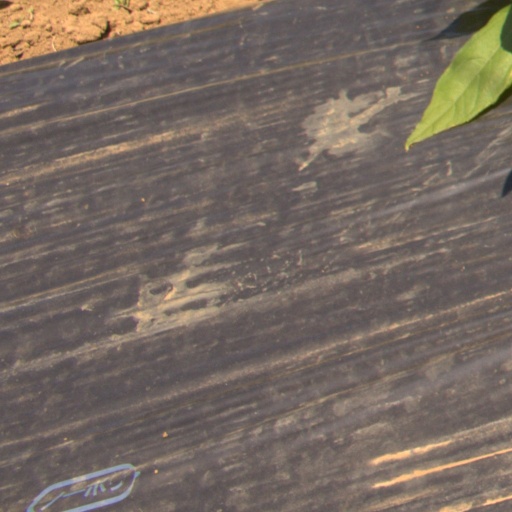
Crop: Jerusalem artichoke